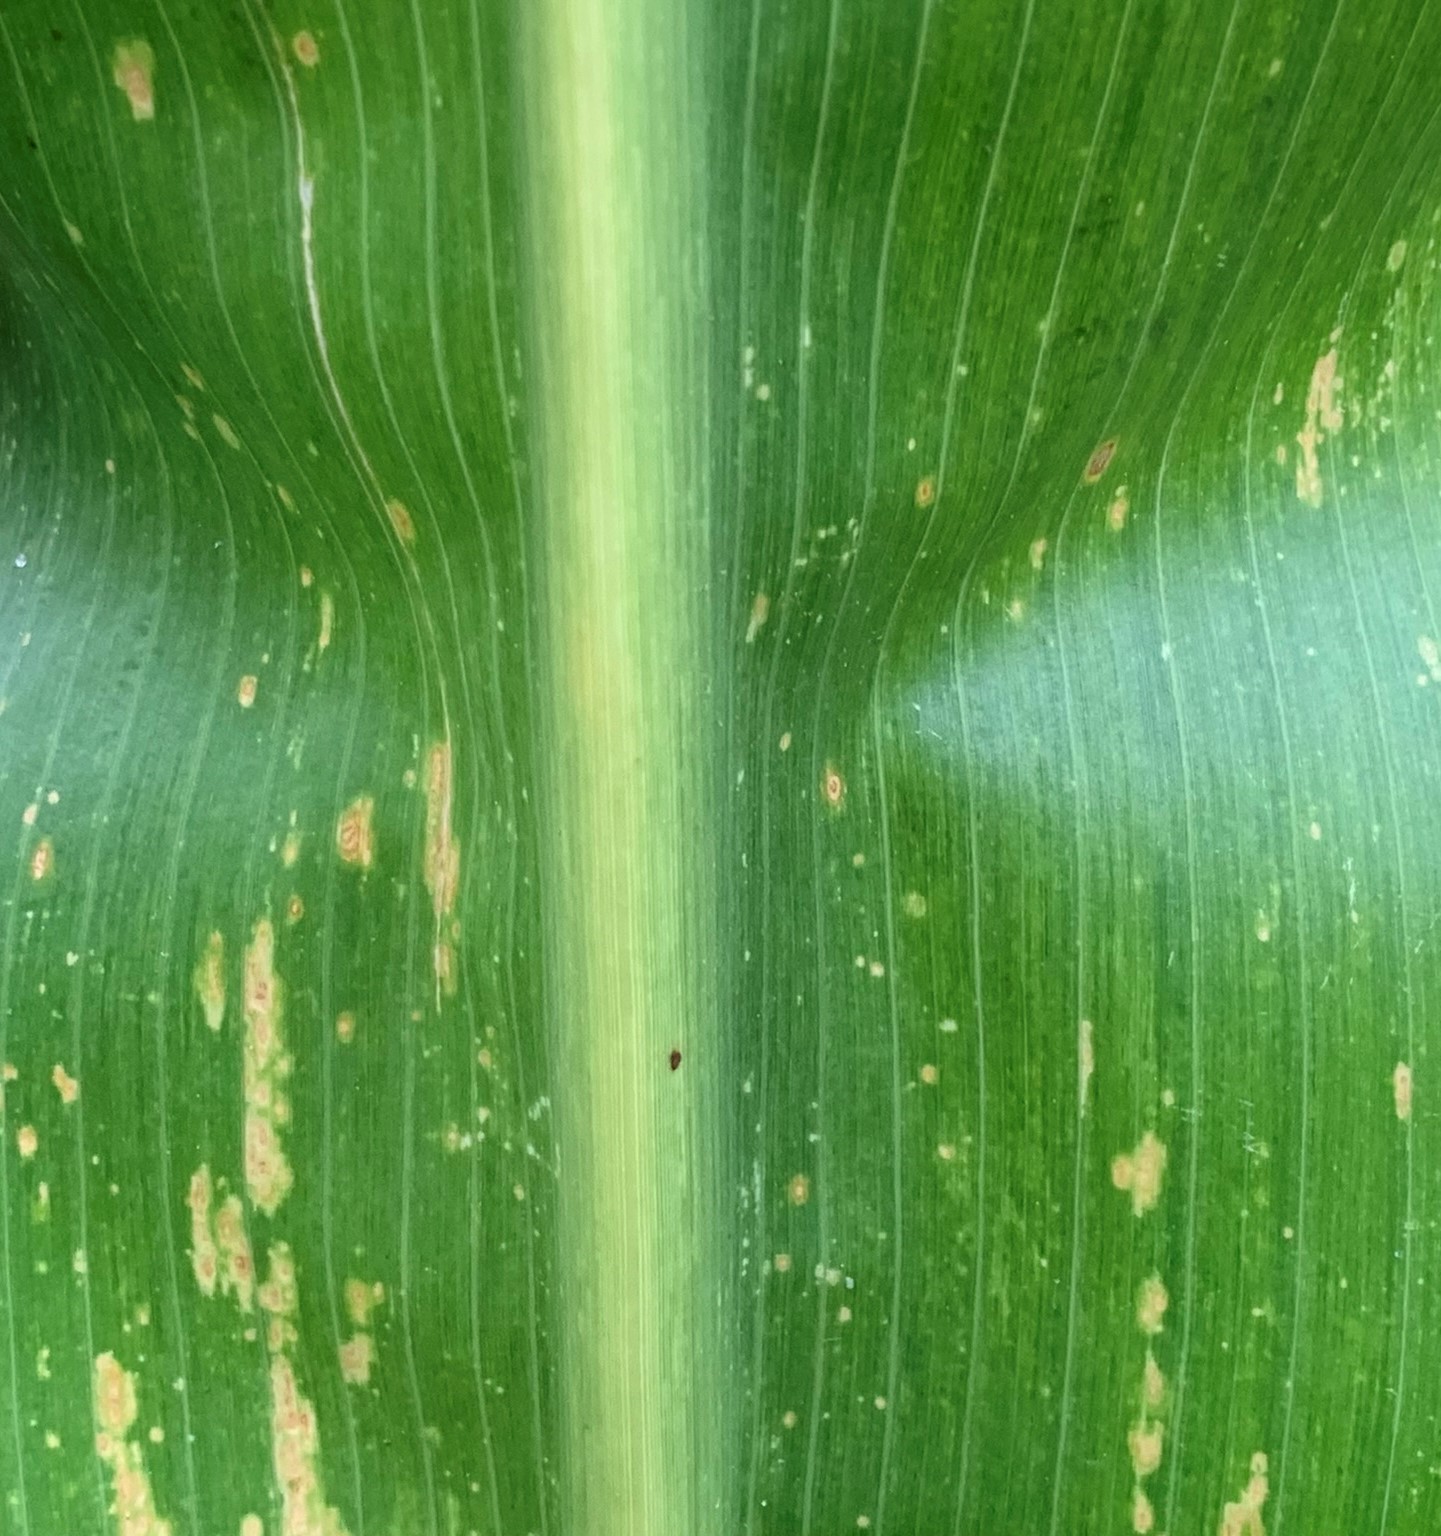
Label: MLN